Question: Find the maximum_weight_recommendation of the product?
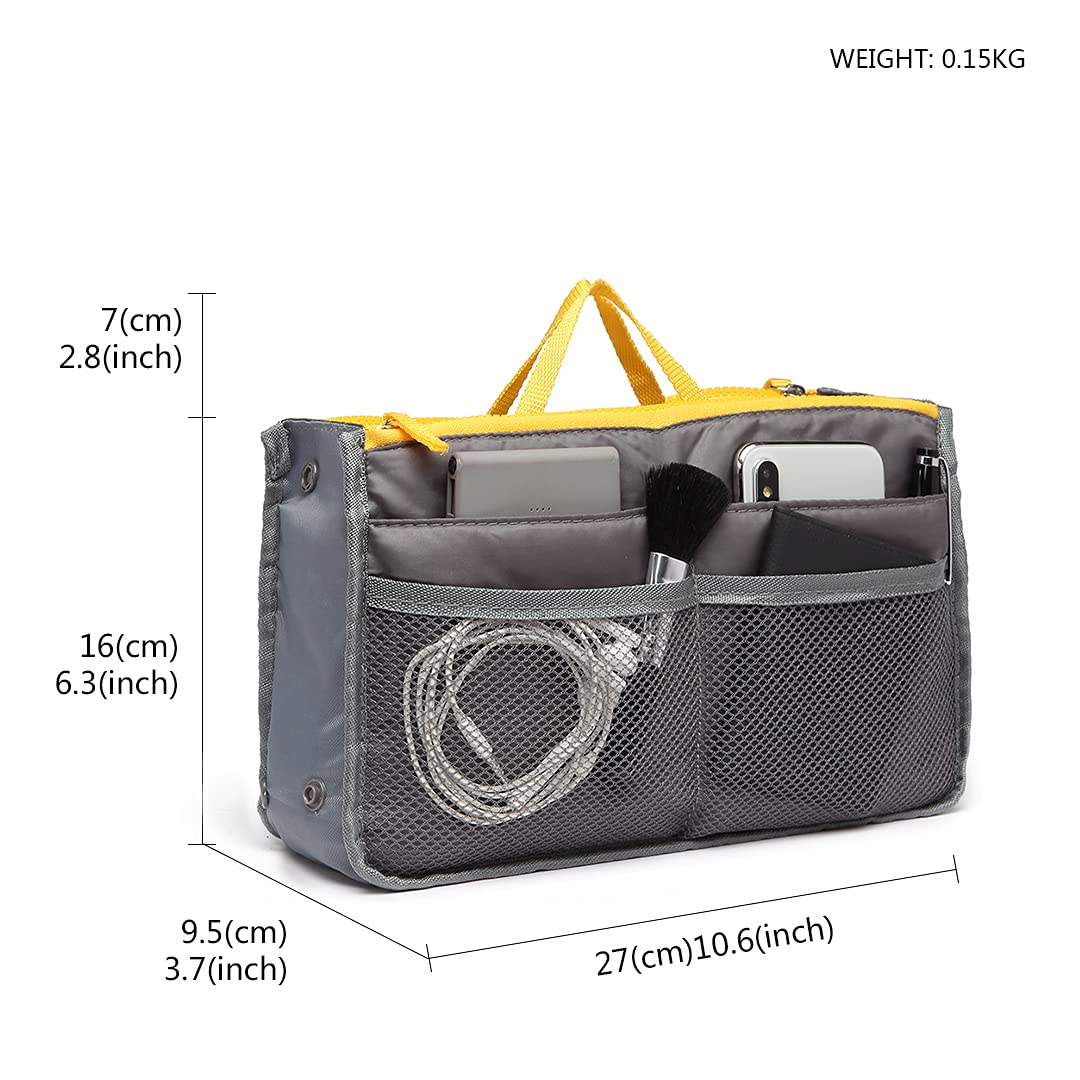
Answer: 0.15 kilogram